Nusa Penida

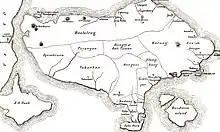
Map of the nine Balinese kingdoms, circa 1900. On this historical map, Nusa Penida is written "Bandieten eiland" in Dutch which means "Bandit Island" because of the exile of criminals, political opponents, or convicts to the island.

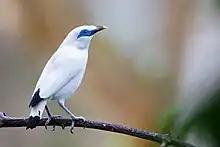
A Bali Myna, is a protected bird species in Nusa Penida and was once the last habitat of this bird.

The history of the island of Nusa Penida in Bali began in the 10th century. The earliest writings about Nusa Penida have indeed been found on the Belanjong pillar, which dates back to 914 AD. This pillar contains an inscription that mentions the military expedition of the first Balinese King, Sri Kesari Warmadewa, to conquer Nusa Penida.